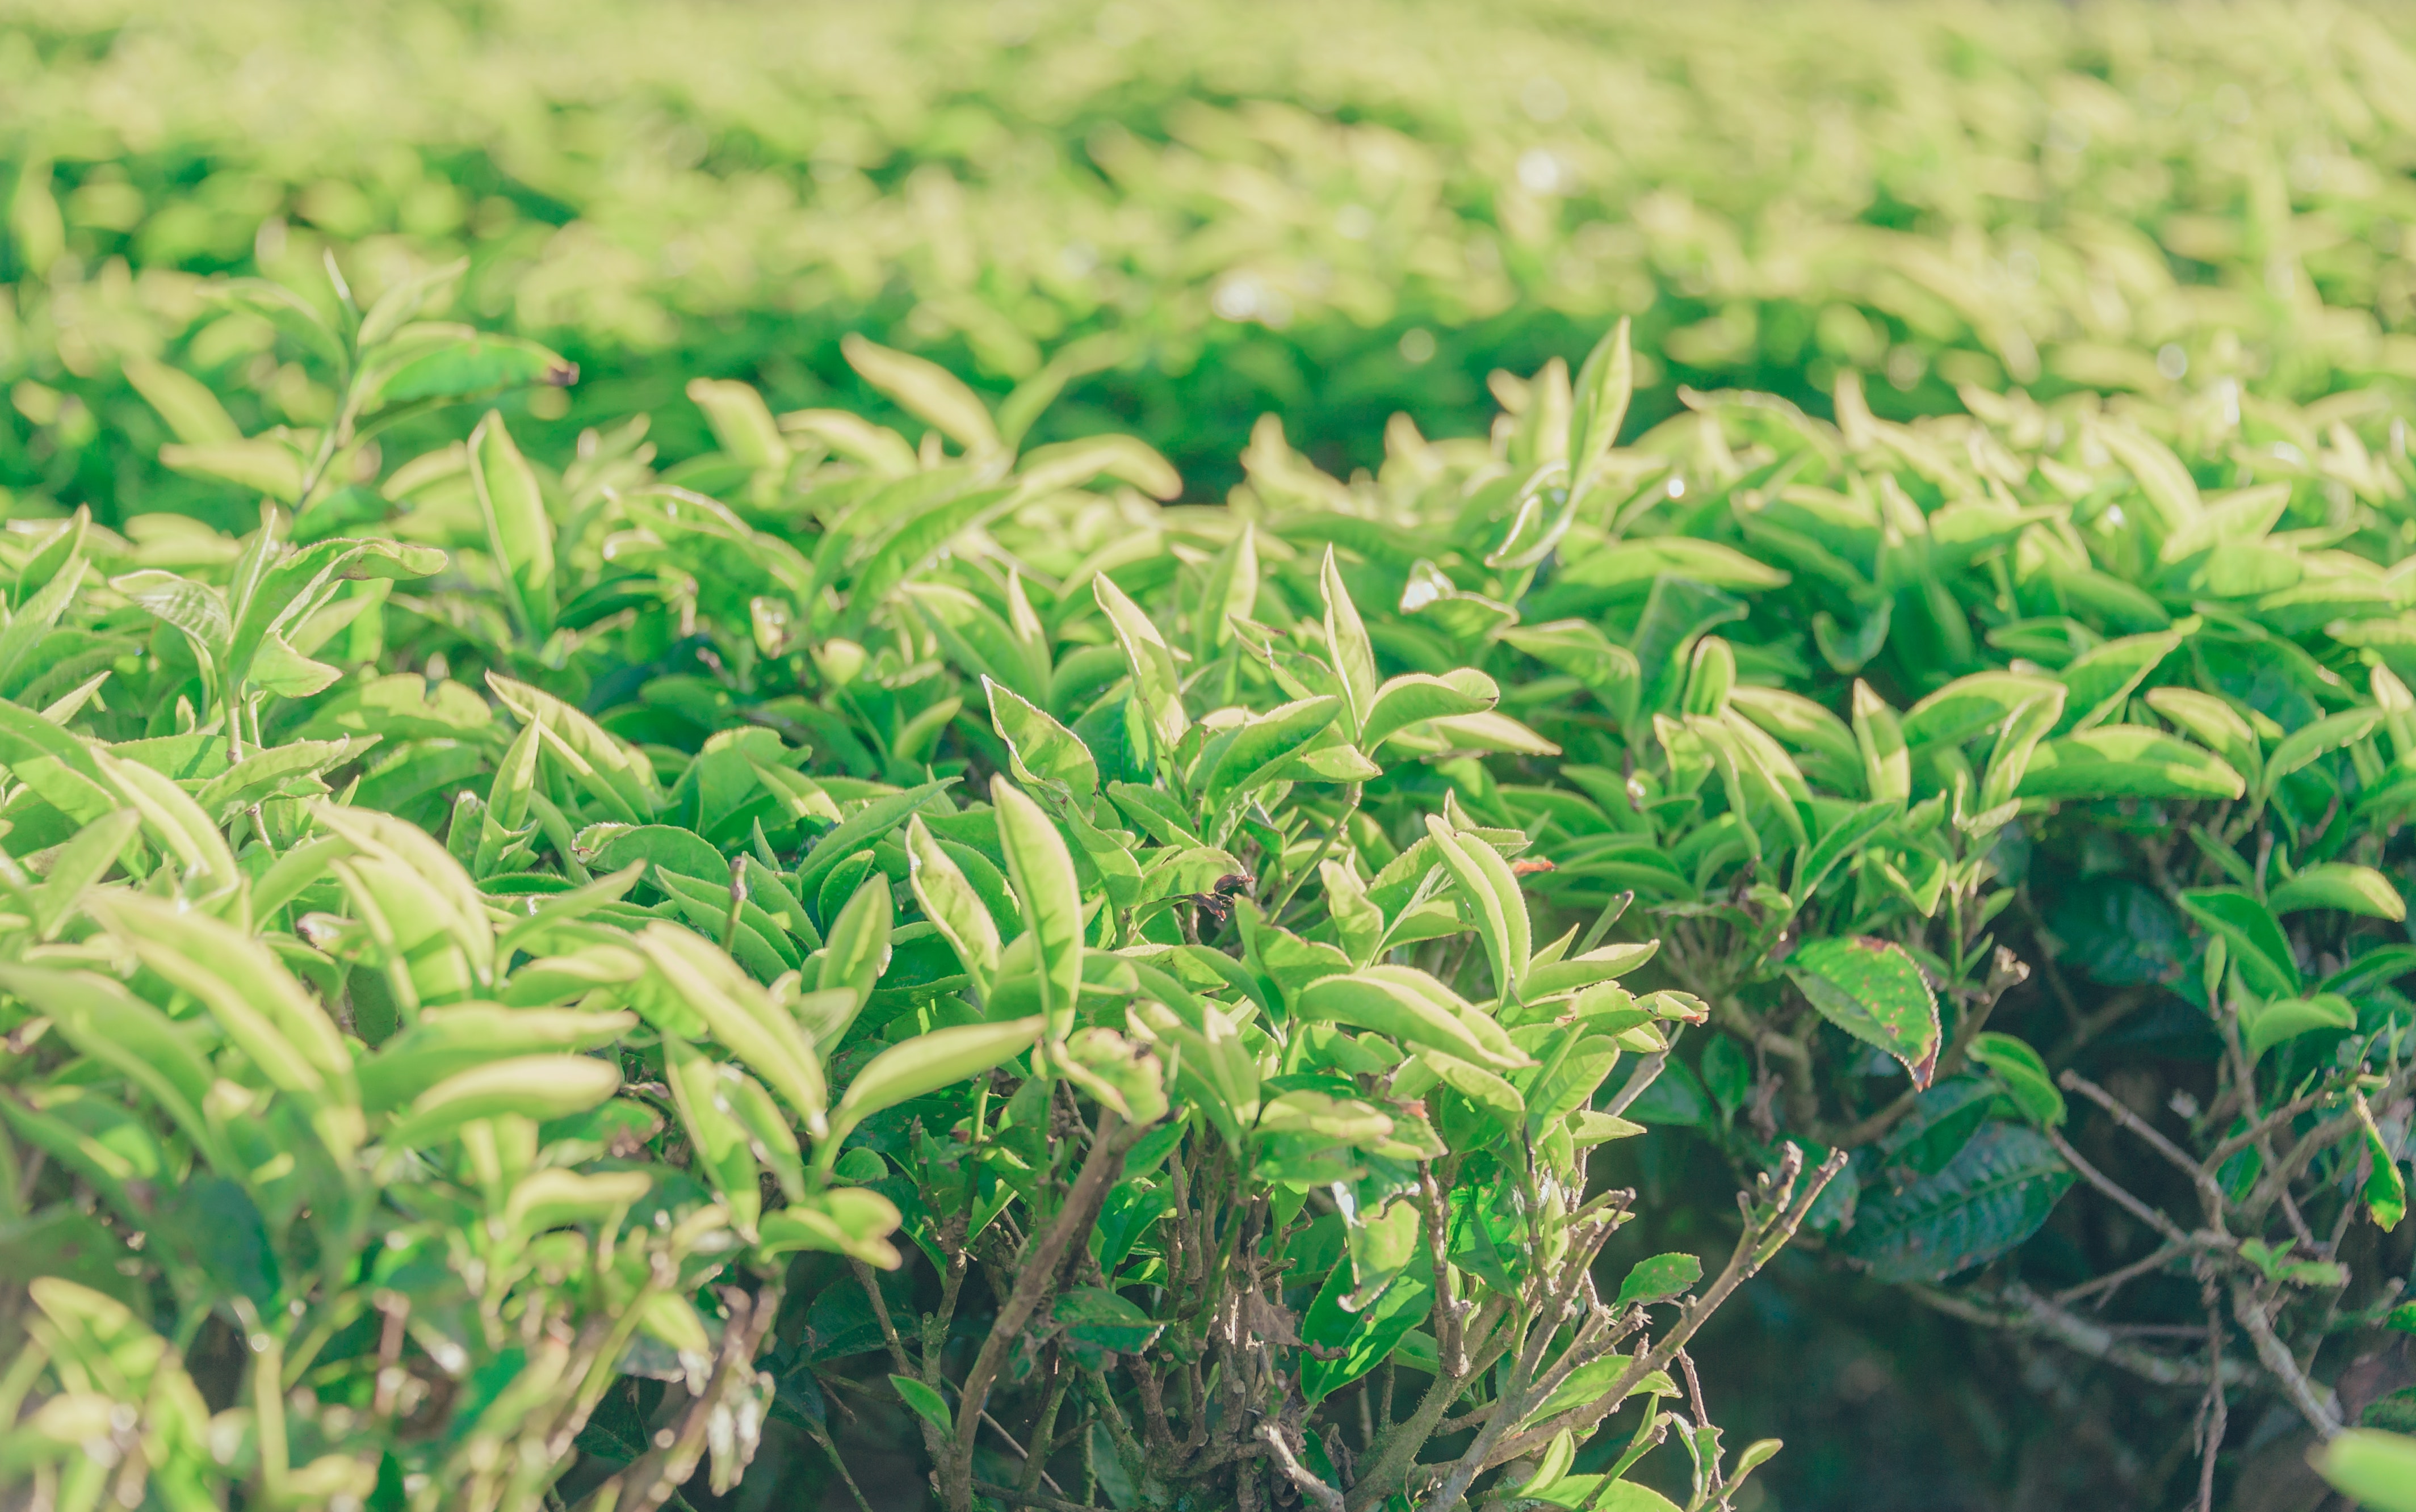
green, plant, grass, leaf, crop, flower, plantation, cash crop, groundcover, agriculture, perennial plant